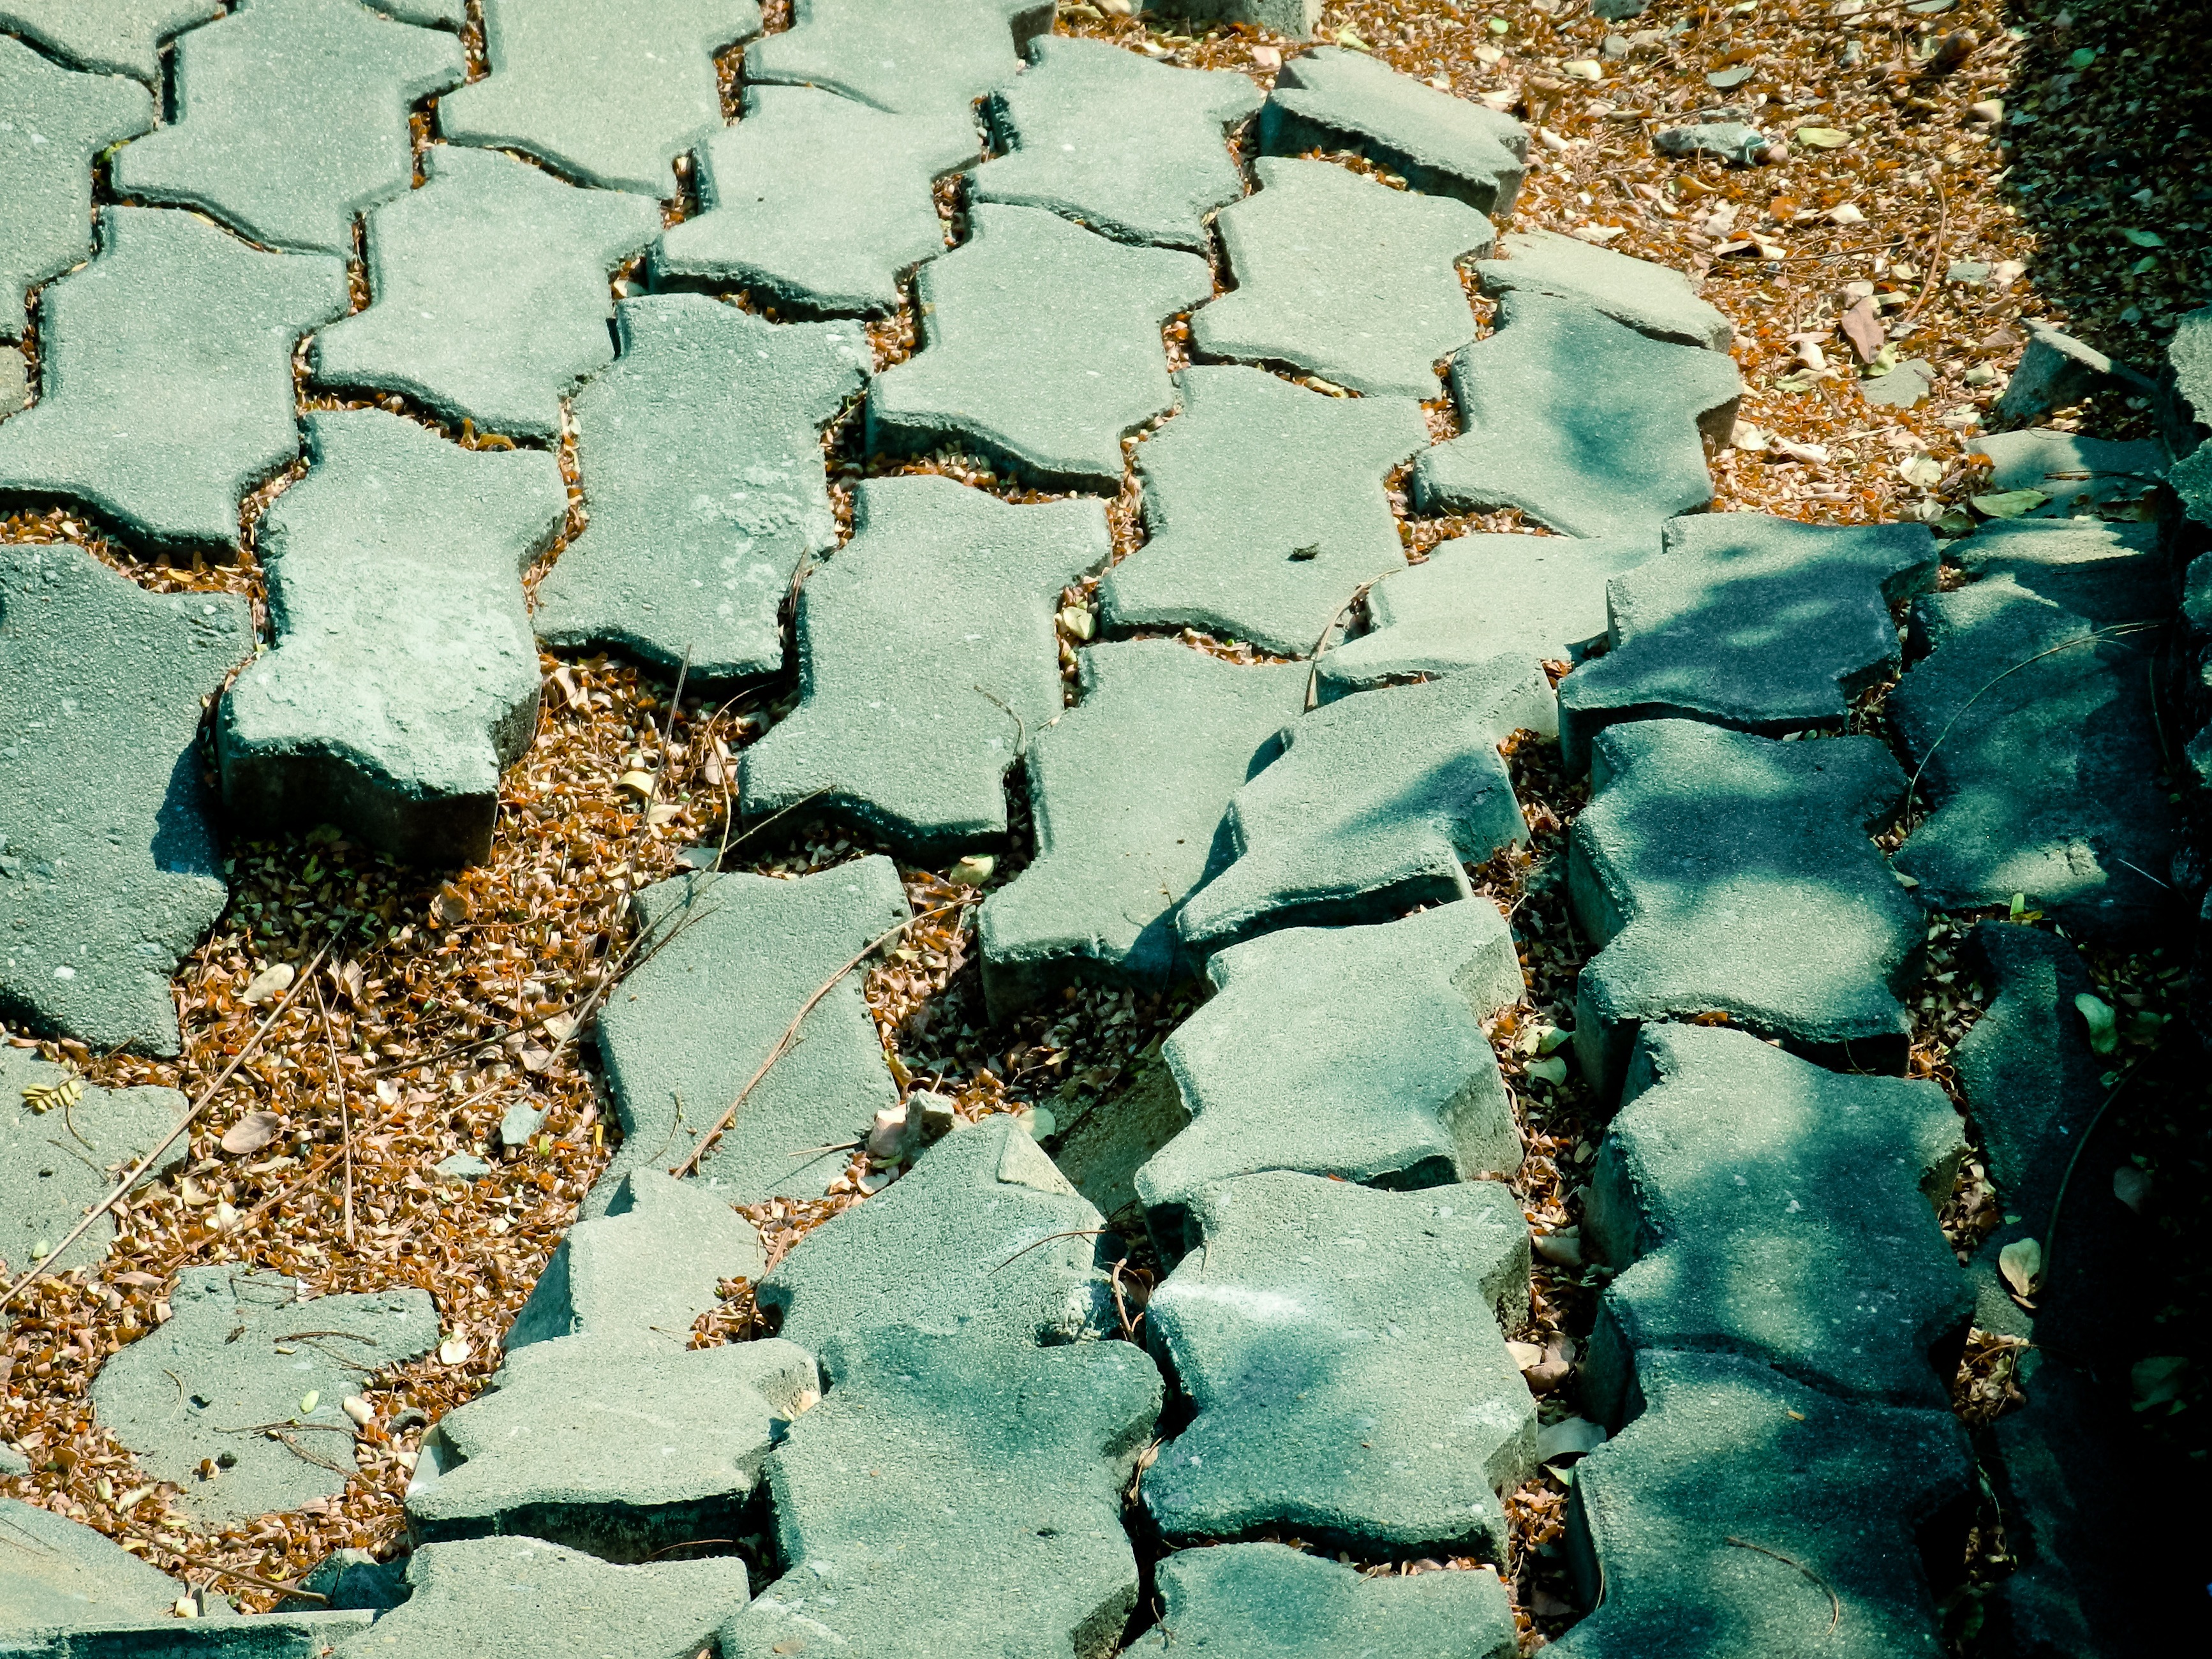
road, street, ground, texture, leaf, pattern, green, reflection, broken, soil, blue, surface, rows, bricks, aging, damaged, brickwork, zigzag, sunken, aged, scattered, flooring